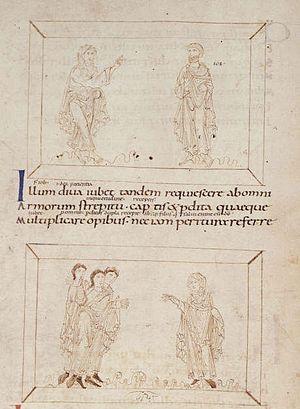
La Psychomachia, ou en français Psychomachie est une œuvre du poète chrétien Prudence qui met en scène le combat entre les figures allégoriques des vices et des vertus. Ce poème passe pour une des œuvres majeures de l'épopée chrétienne en langue latine. Du point de vue stylistique, il est très proche de la poésie latine classique, notamment de modèles comme l’Énéide, de Virgile.